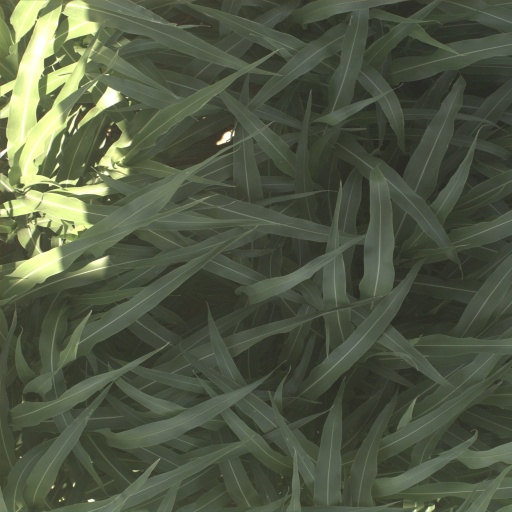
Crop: sorghum